Canary Wharf

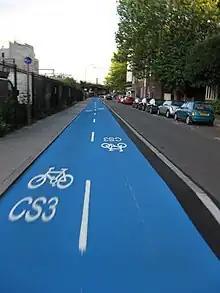
Cycle Superhighway 3 passes to the north of Canary Wharf and links the estate to the City of London, Westminster and Hyde Park on a predominantly traffic-free route.

Stations in Canary Wharf only offer direct connections to London and Berkshire destinations. Regional and national National Rail connections can be found elsewhere in London, including at Liverpool Street, Lewisham, London Bridge, Stratford, Stratford International and Waterloo.